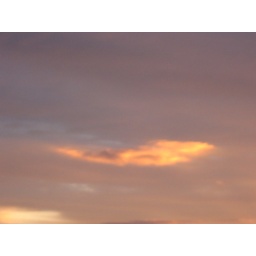
red sky in the morning sheperd`s warning    sunrise over bournemouth